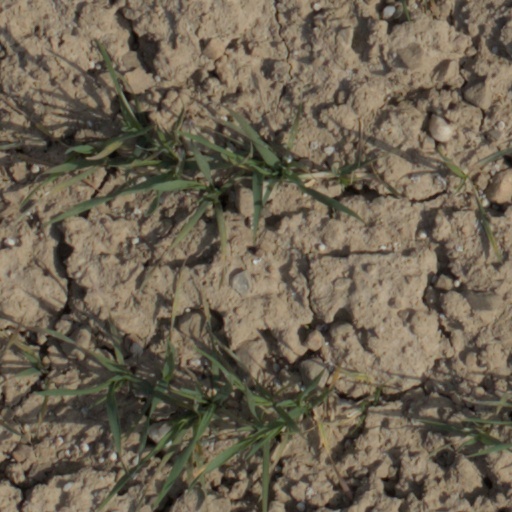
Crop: wheat